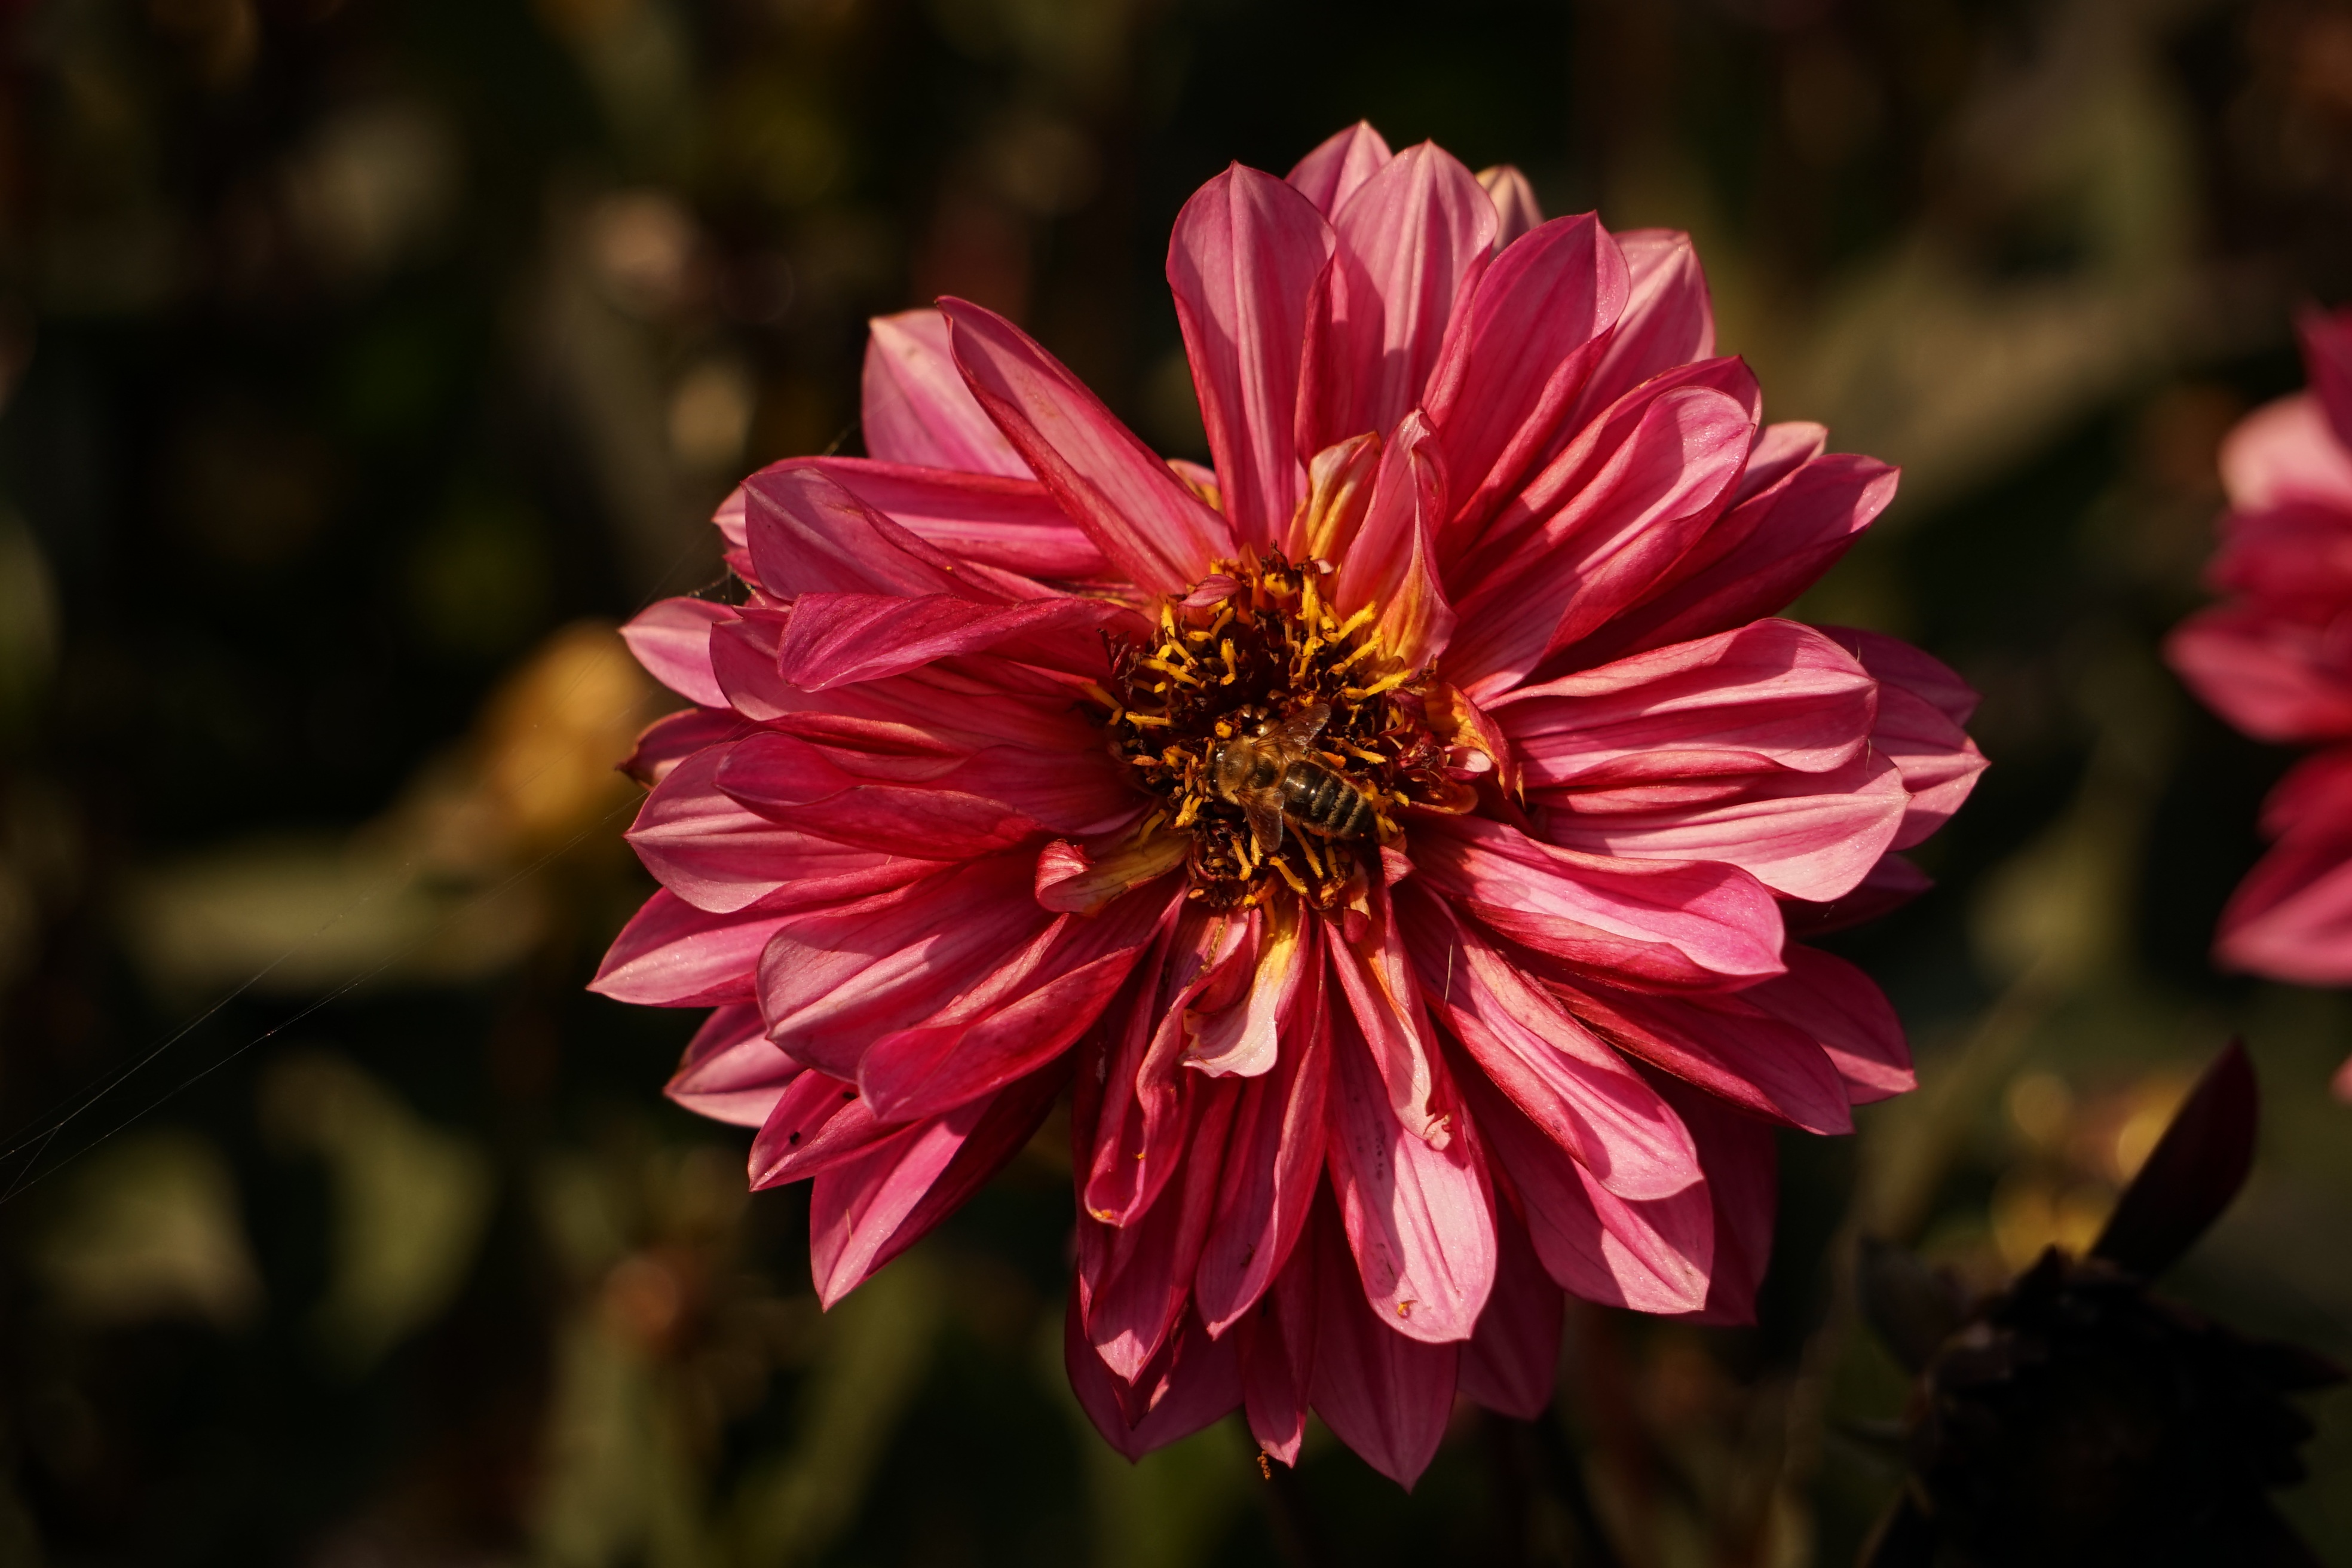
blossom, plant, flower, petal, bloom, insect, pink, close, flora, dahlia, bee, wasp, macro photography, flowering plant, daisy family, collect nectar, annual plant, plant stem, land plant, garden cosmos